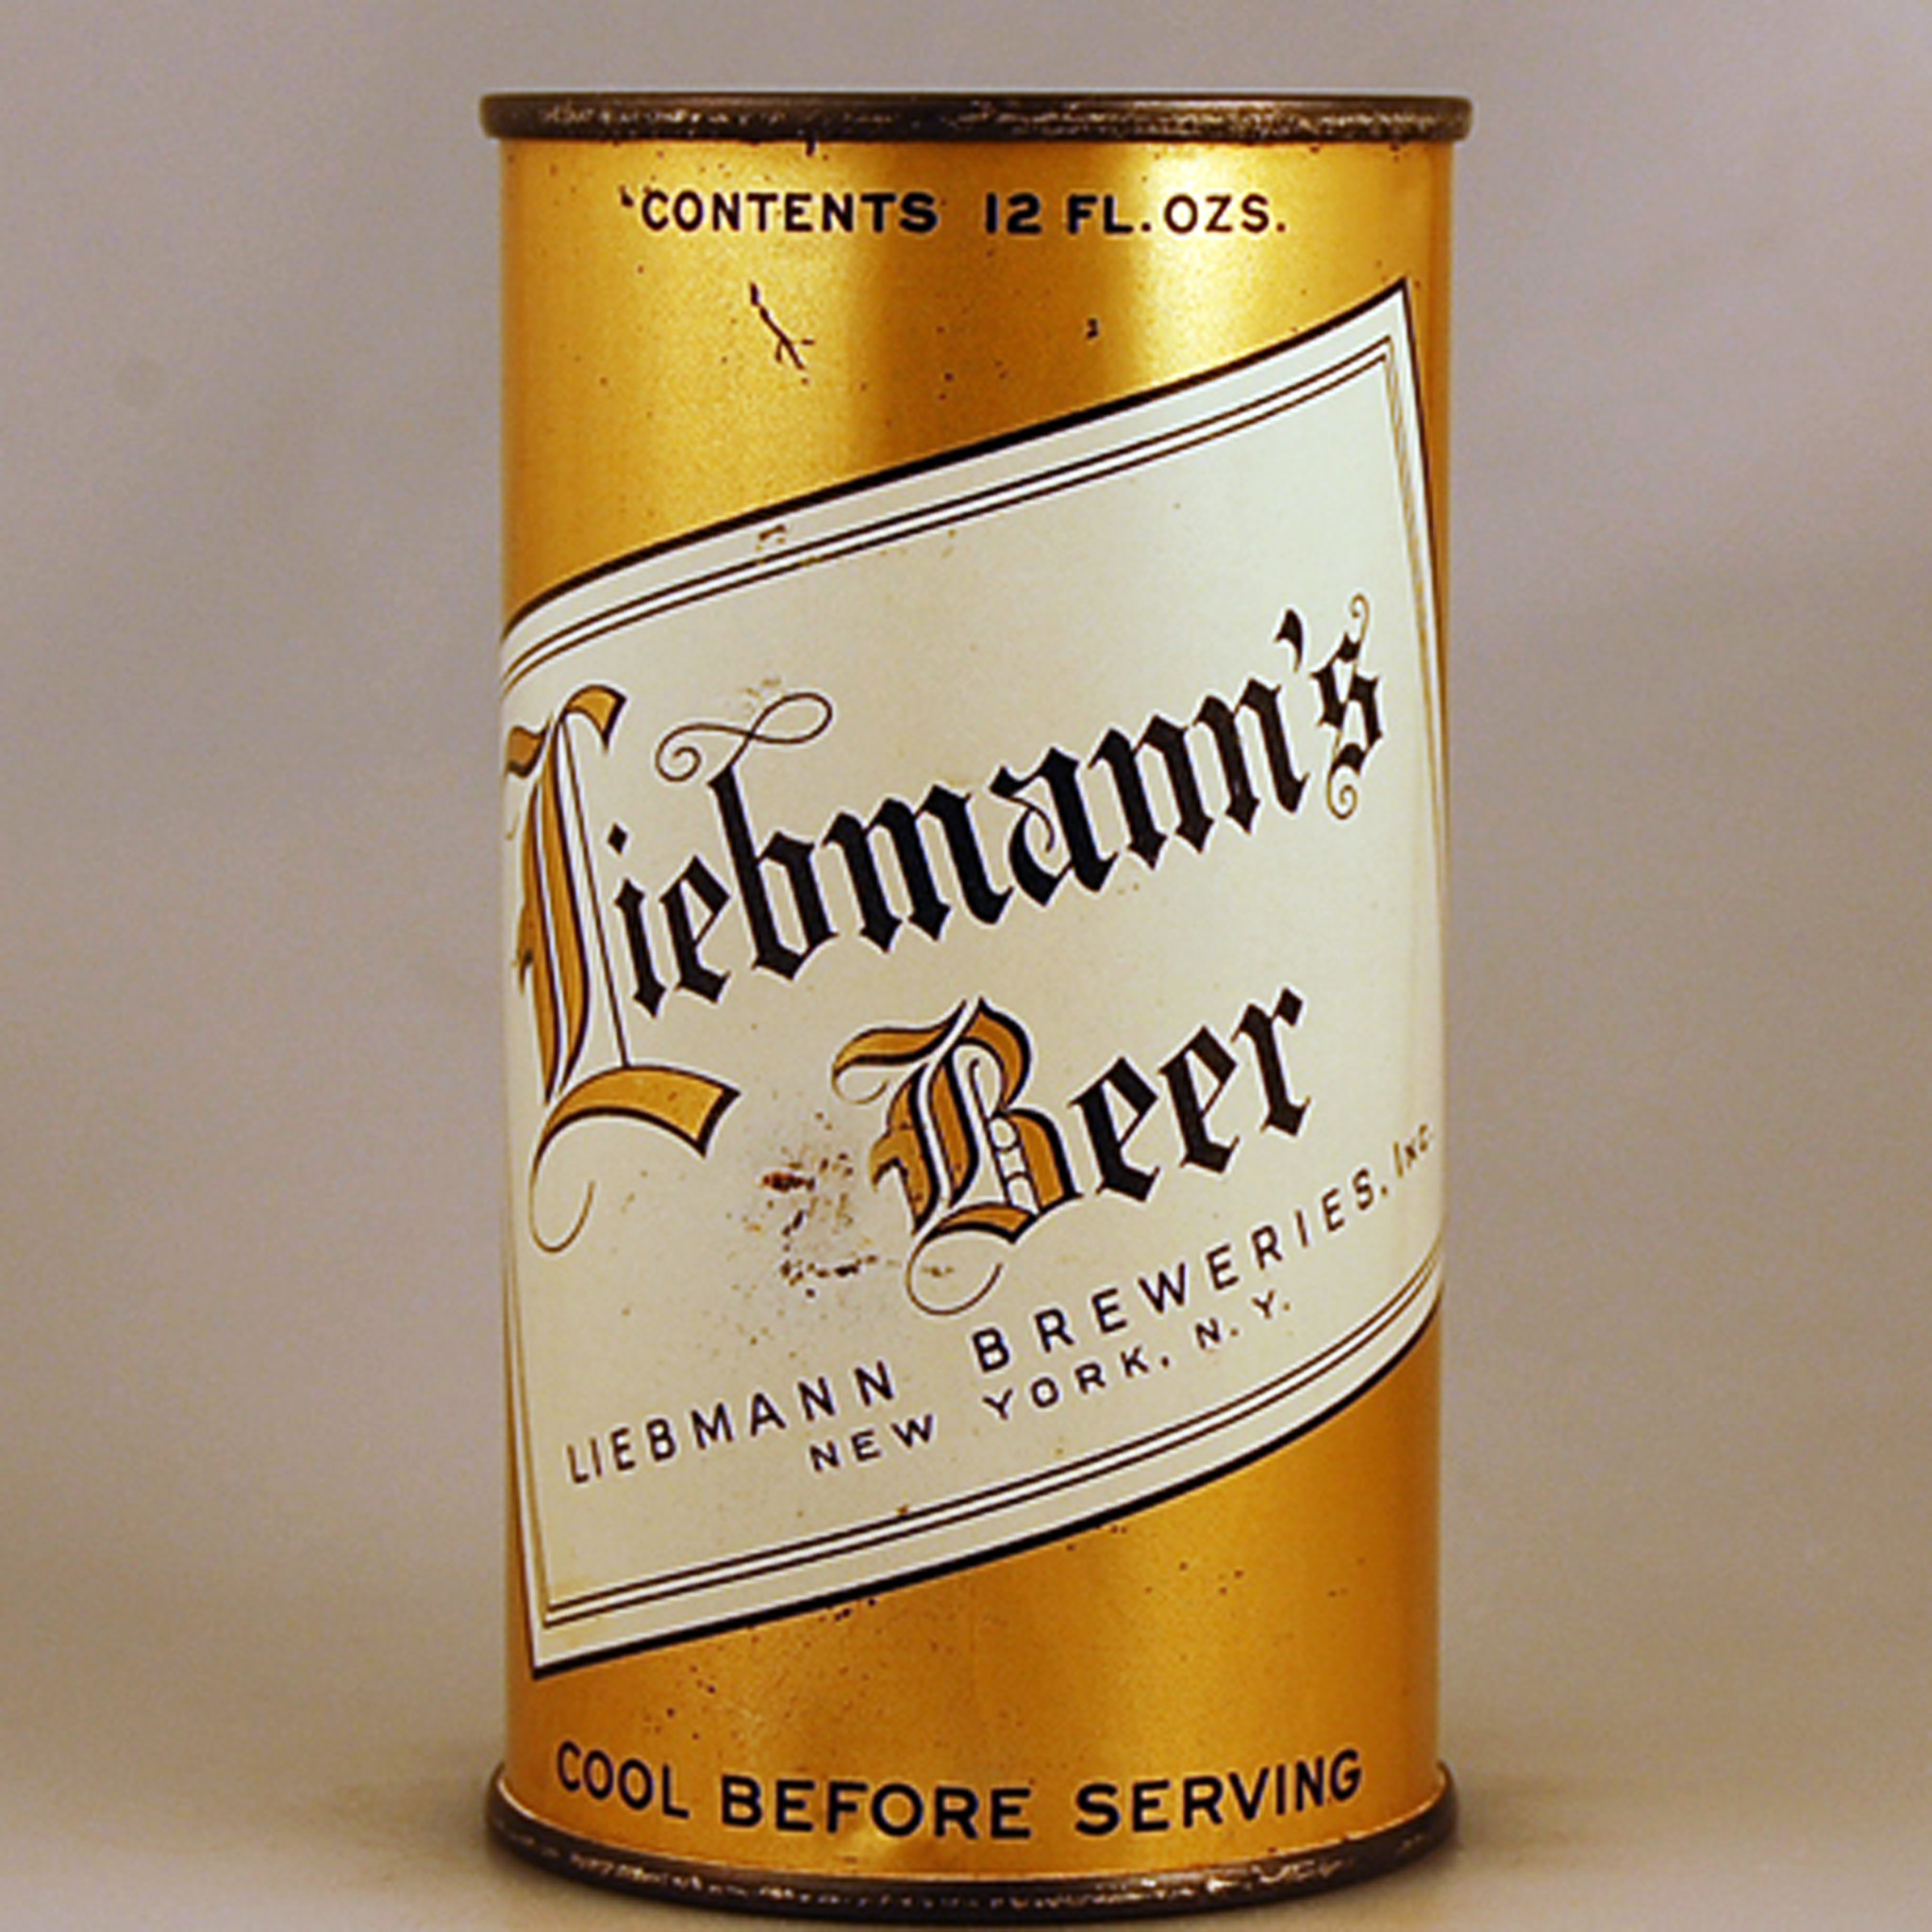
Label: metal